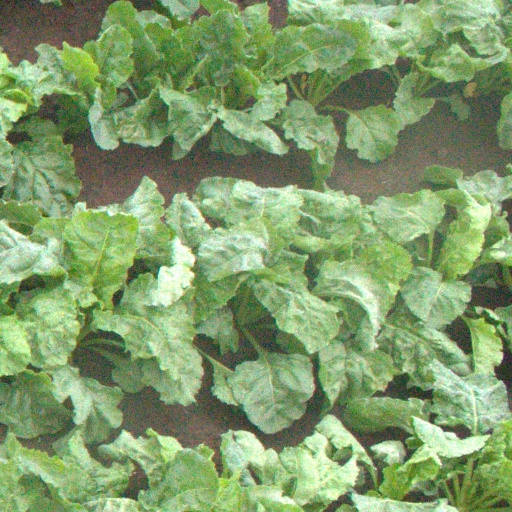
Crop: sugar beet